Ford World Rally Team

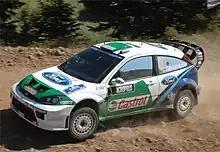
Toni Gardemeister steers his Focus RS WRC 04 through the rugged stages of the 2005 Acropolis Rally

Märtin and Duval again drove the two works Fords in 2004. Märtin managed to win the French, Spanish and Mexican rallies, giving him third place in the overall championship. Both drivers left at the end of the season, to join Peugeot (Märtin) and Citroën (Duval).